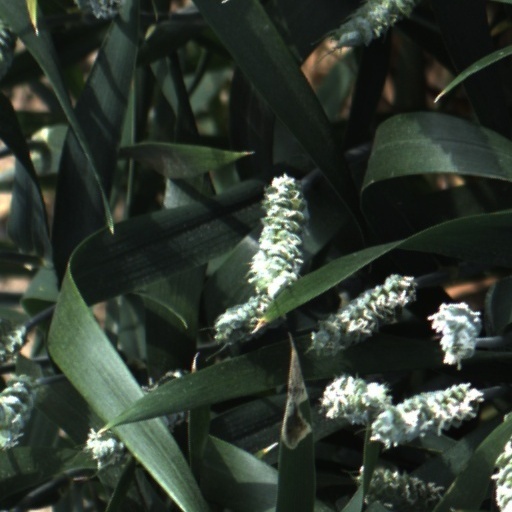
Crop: wheat